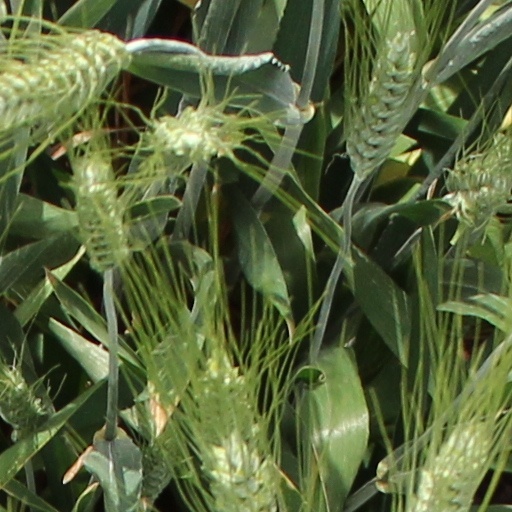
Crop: wheat